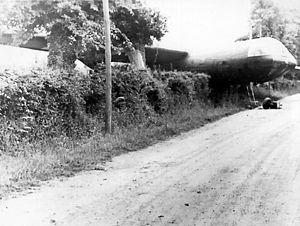
Airspeed Horsa
Horsa i Normandiet
Airspeed Horsa var et britisk transportsvævefly som anvendtes af luftlandetropper under 2. verdenskrig. Faldskærmstropper har en tendens til at blive spredt for alle vinde, men hvis soldaterne landede med et svævefly ville de være samlet. Jeeps, feltkanoner o.lign. kunne ikke kastes ud med faldskærm under 2. verdenskrig, så de kunne landsættes med svævefly som Airspeed Horsa. Flyene var éngangsfly og var fremstillet i træ og lærred på møbelfabrikker. Forældede bombefly slæbte Horsa'erne til landingszonen og frigjorde dem. Efter landingen blev flyene delt i to for lettere at kunne tømme dem.